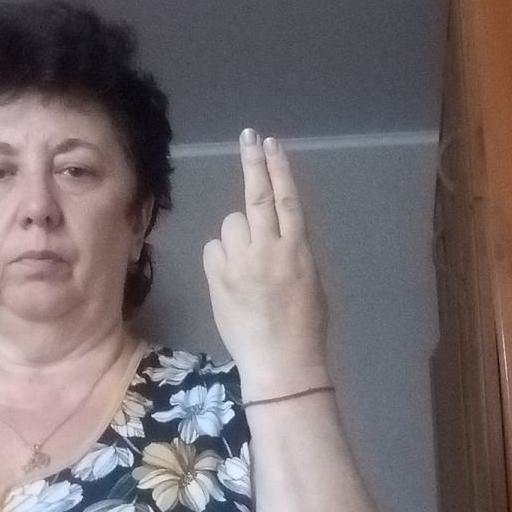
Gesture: two_up_inverted